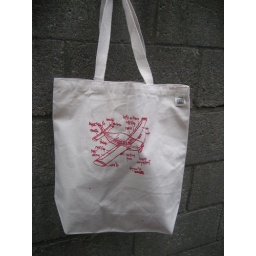
super plane tote in red